Question: Please indicate a possible affordance area of the chair that can be used for sitting on
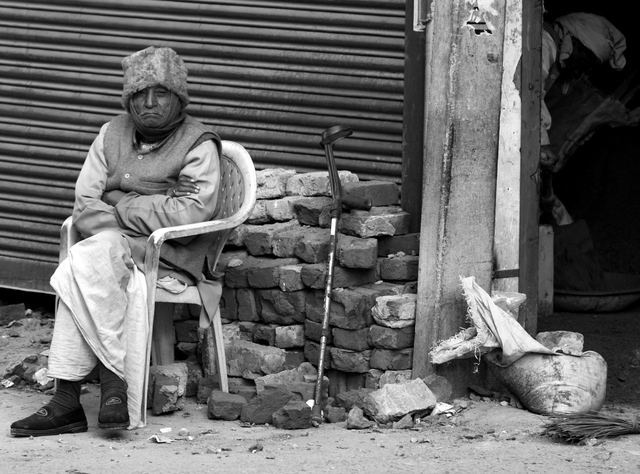
Answer: [68.5, 248, 211.5, 293]